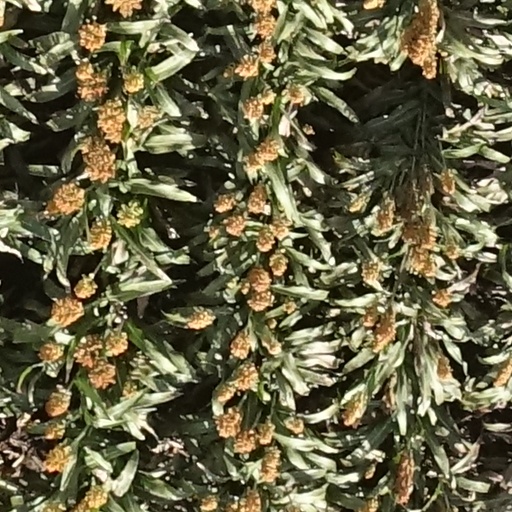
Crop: sorghum